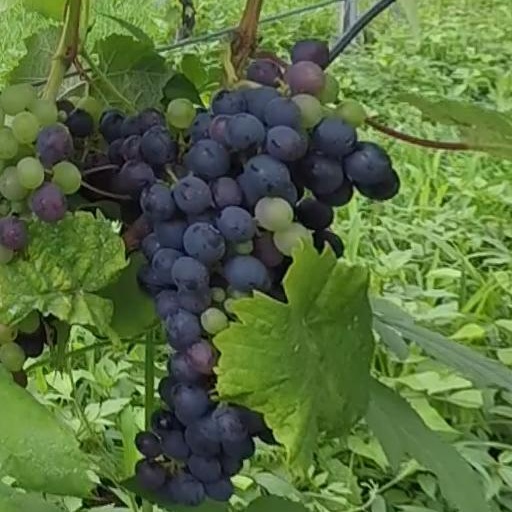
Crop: grape